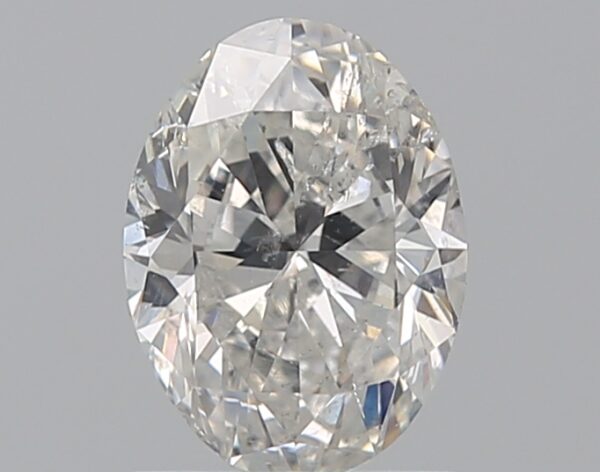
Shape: oval
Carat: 1
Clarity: SI2
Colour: G
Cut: EX
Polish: VG
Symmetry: G
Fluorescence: N
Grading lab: HRD
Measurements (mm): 7.59 x 5.63 x 3.52